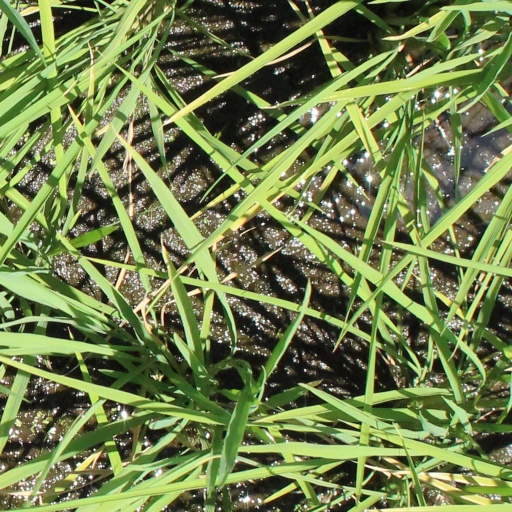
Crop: rice